Ned Leeds

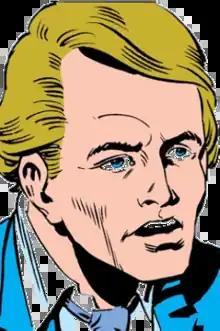
Ned Leeds, in "The Amazing Spider-Man" vol. 1 #245 (October 1983).Art by John Romita Jr.

Edward "Ned" Leeds is a fictional character appearing in American comic books published by Marvel Comics. A supporting character in stories featuring the superhero Spider-Man, he has been a reporter for the "Daily Bugle", and husband of Betty Brant. Leeds is one of the characters that appears under the mantle of the supervillain Hobgoblin; for a long time believed to be the first Hobgoblin, ten years following his assassination, he is retroactively established to have been the second Hobgoblin, brainwashed to serve as a stand-in for Roderick Kingsley and later left to be killed when he was no longer deemed necessary. The character was revived in a 2018–2022 storyline, with both Ned and Roderick brainwashed again by the Queen Goblin to serve as Hobgoblins. Synergetic with his MCU adaptation, Ned is revealed to be a sorcerer who trained with Baron Mordo to learn chaos magic, rewriting reality in an attempt to make himself the one-and-only Hobgoblin, archenemy of Spider-Man and lover of Natasha Romanoff.